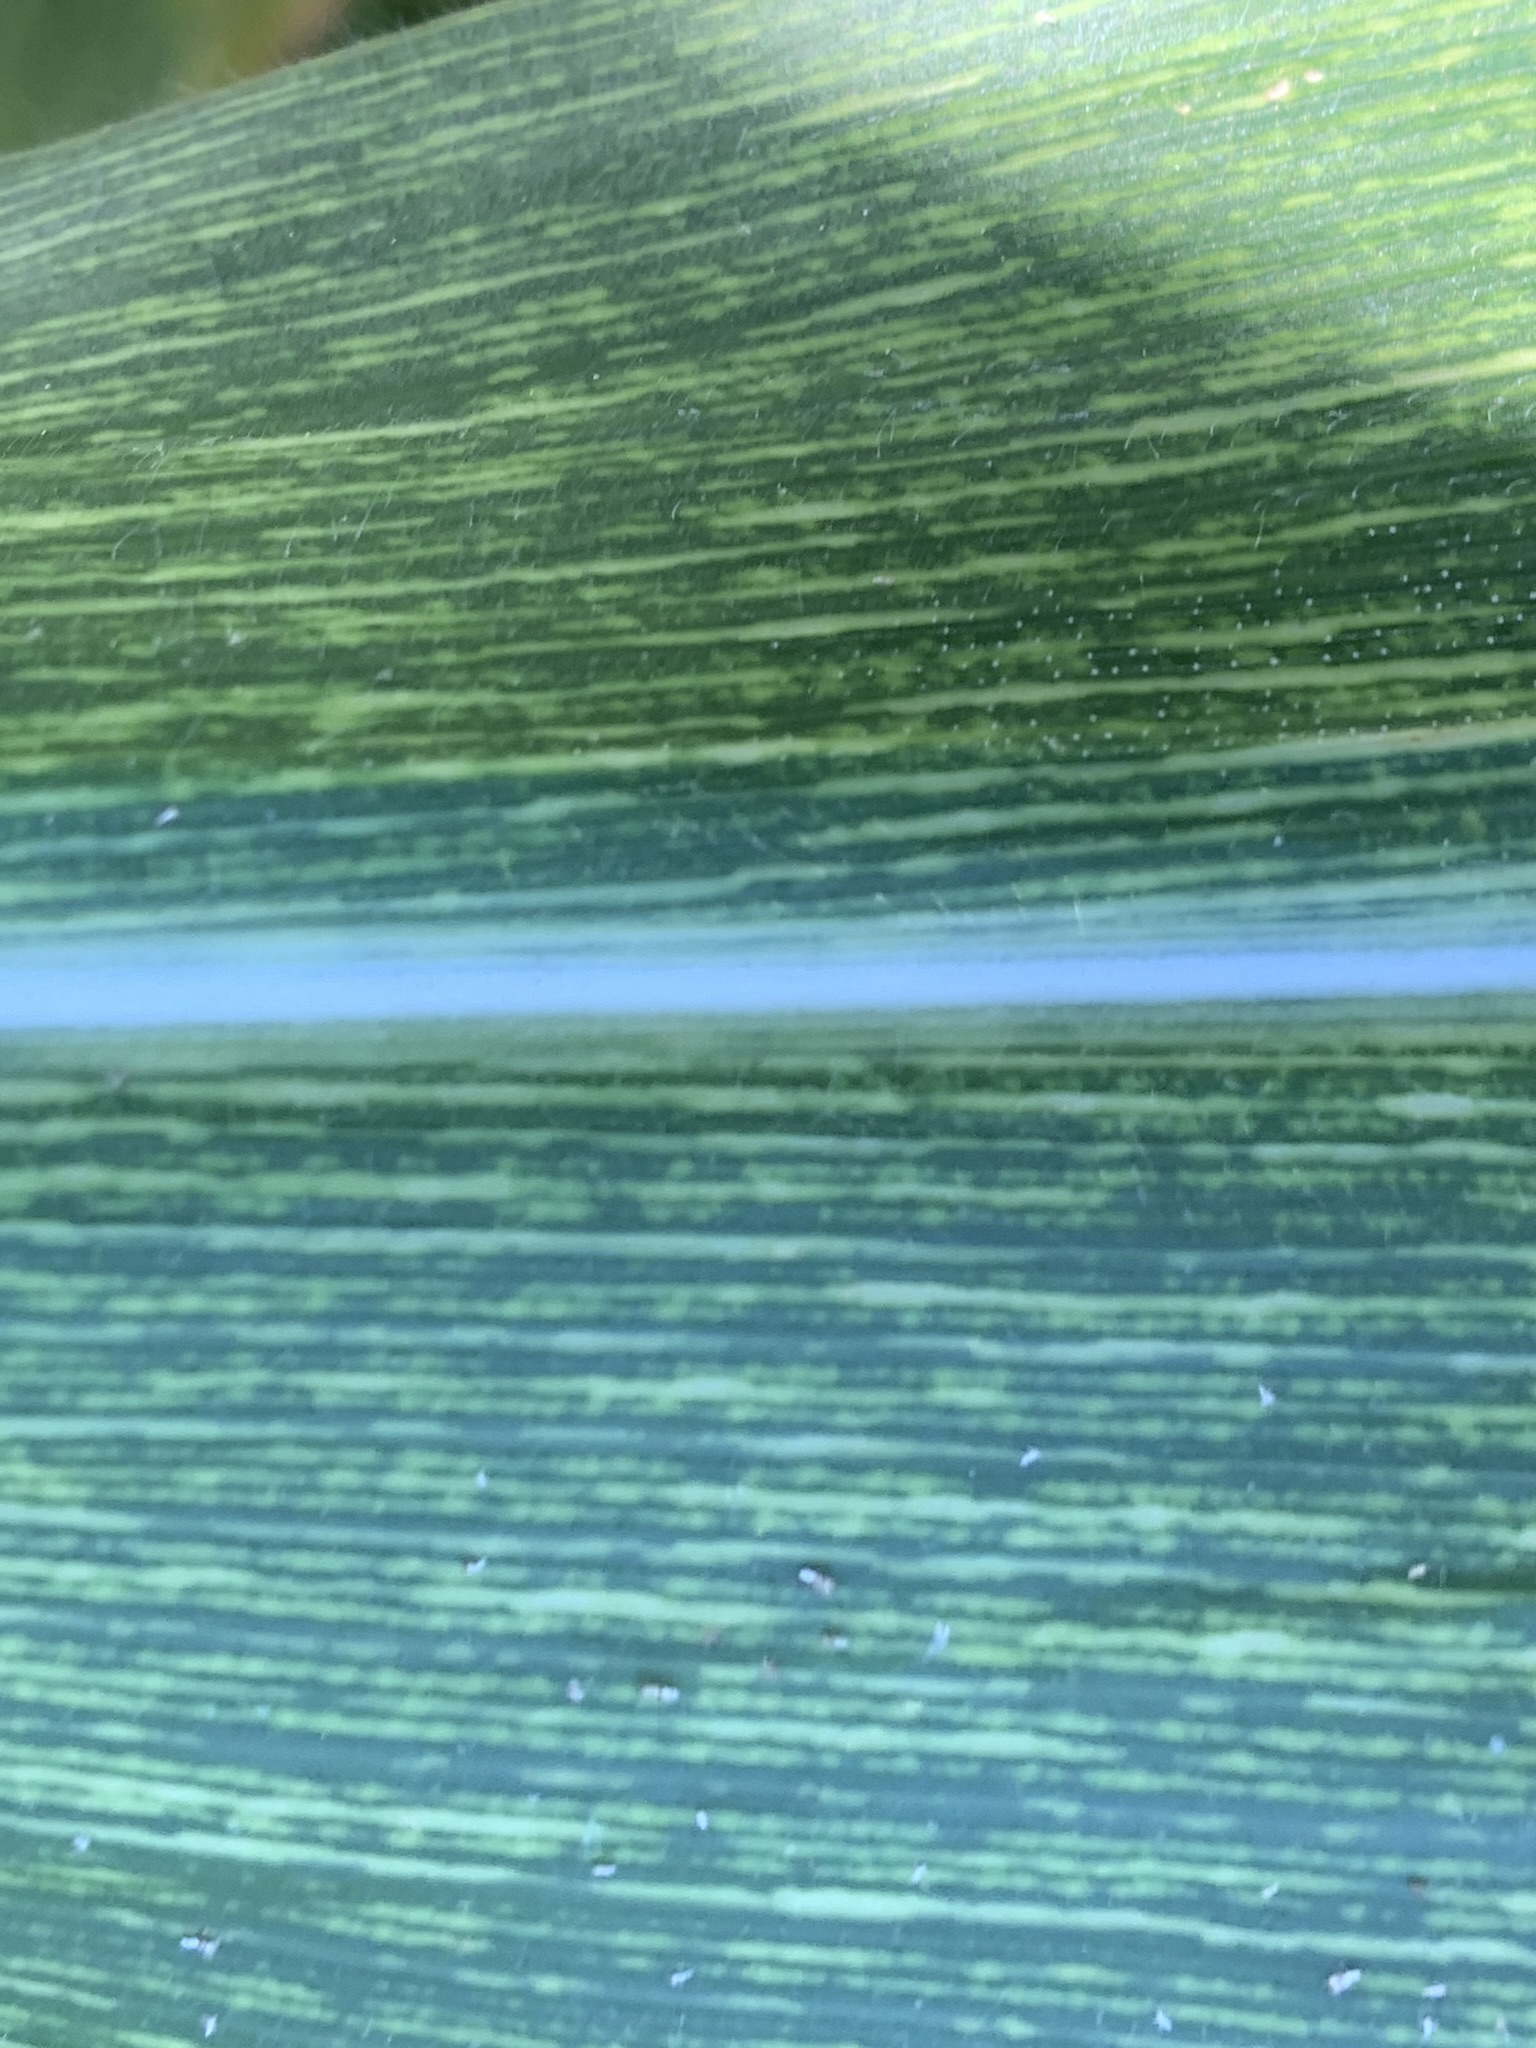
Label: MSV